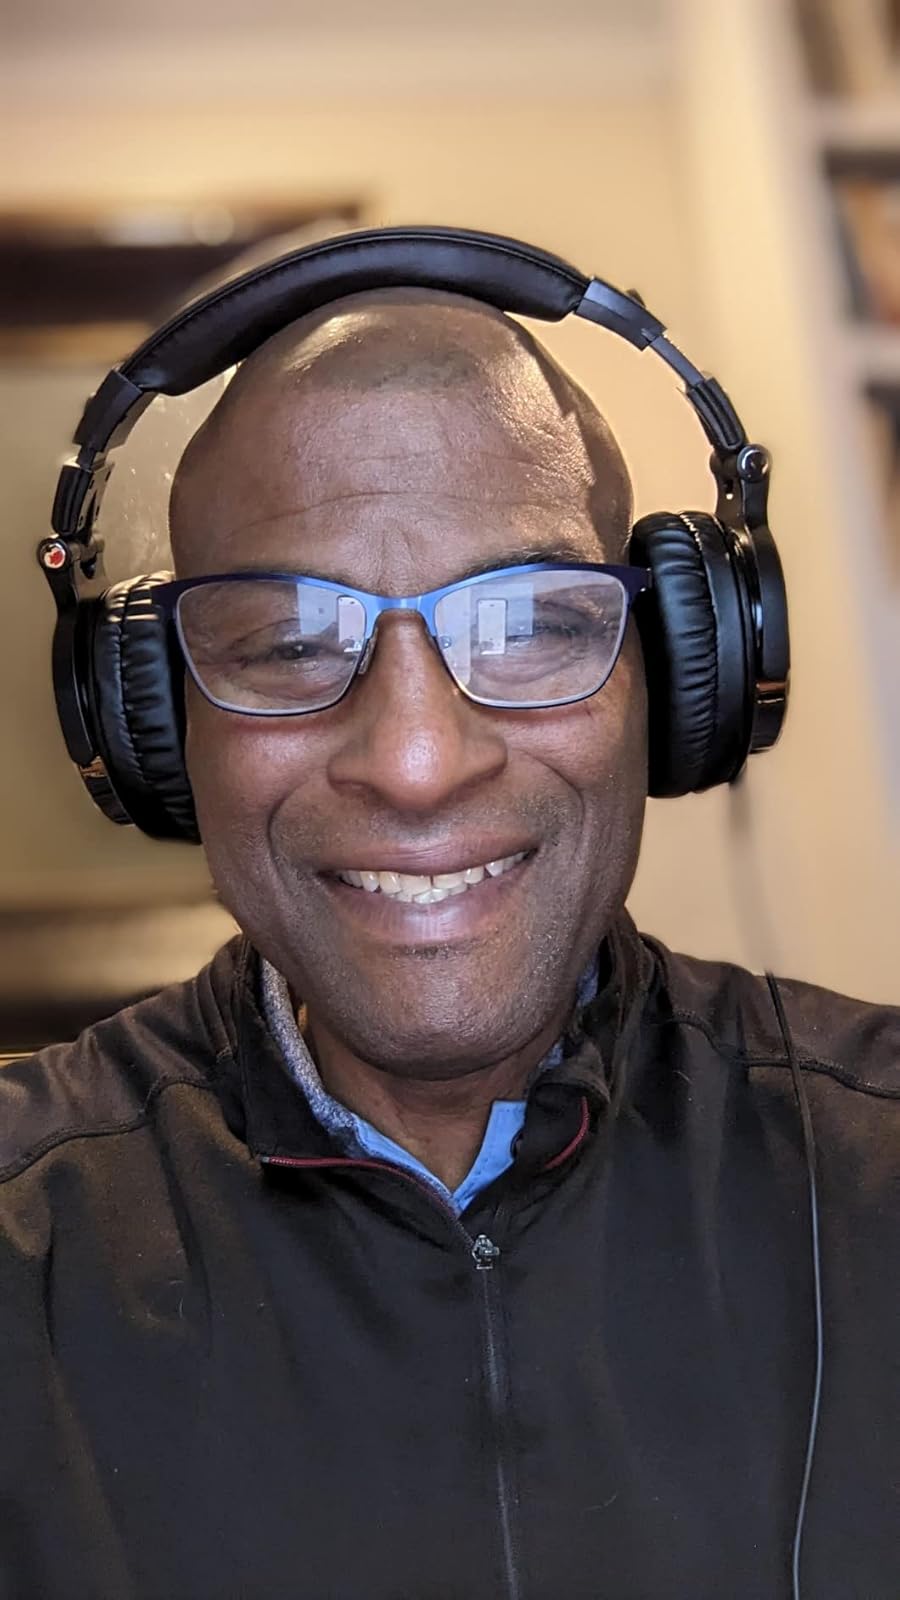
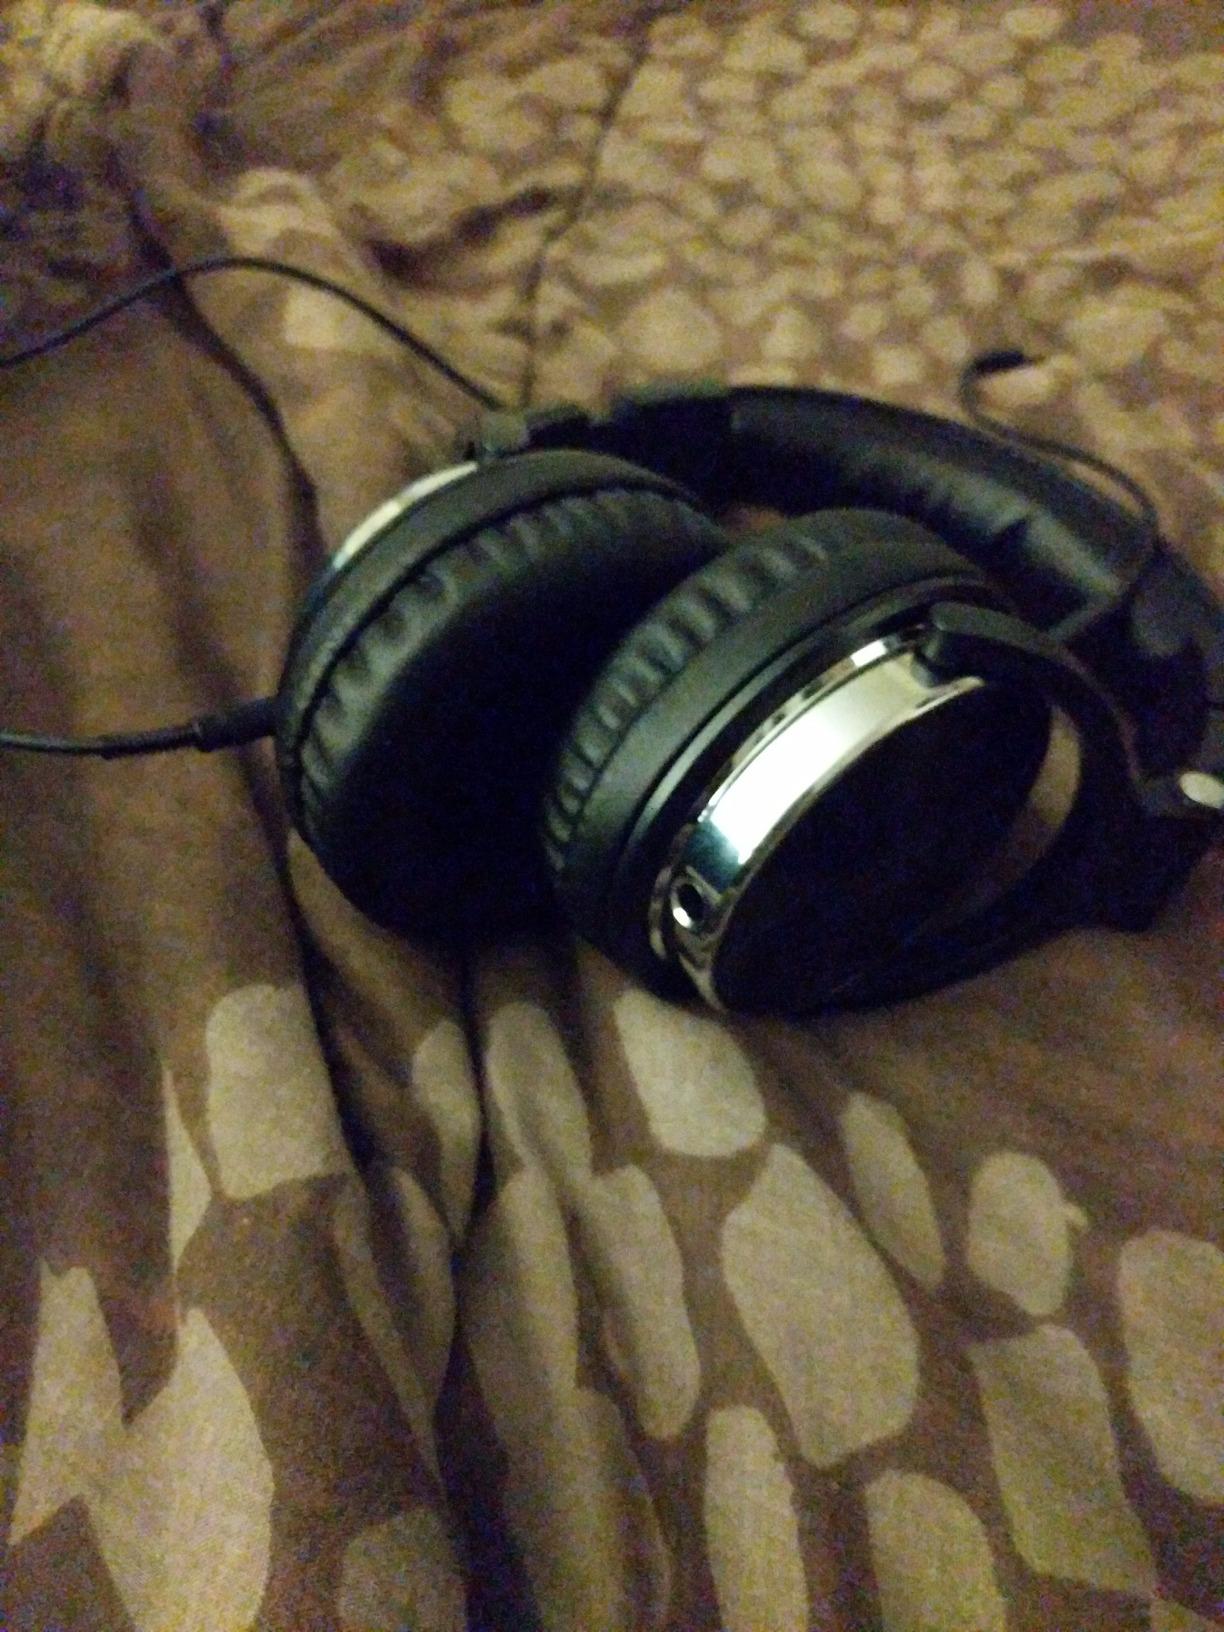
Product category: headphones
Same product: yes